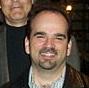
Age: 68